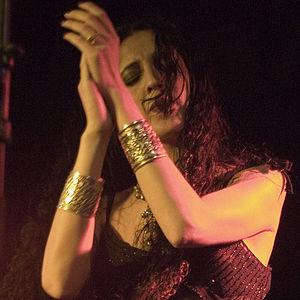
Niyaz est un groupe de musique d'origine iranienne. Le groupe a été créé en 2005 par le DJ, programmateur, producteur et mixeur Carmen Rizzo, la chanteuse et joueuse de santour Azam Ali, ancienne membre du groupe Vas, et Loga Ramin Torkian du groupe Axiom of Choice. En persan, « Niyaz » signifie « avoir besoin ».